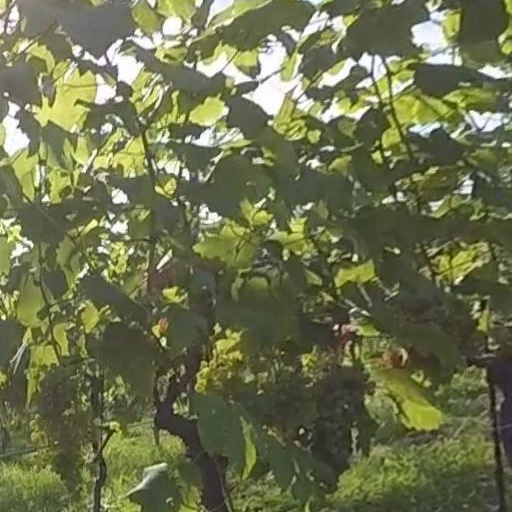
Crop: grape